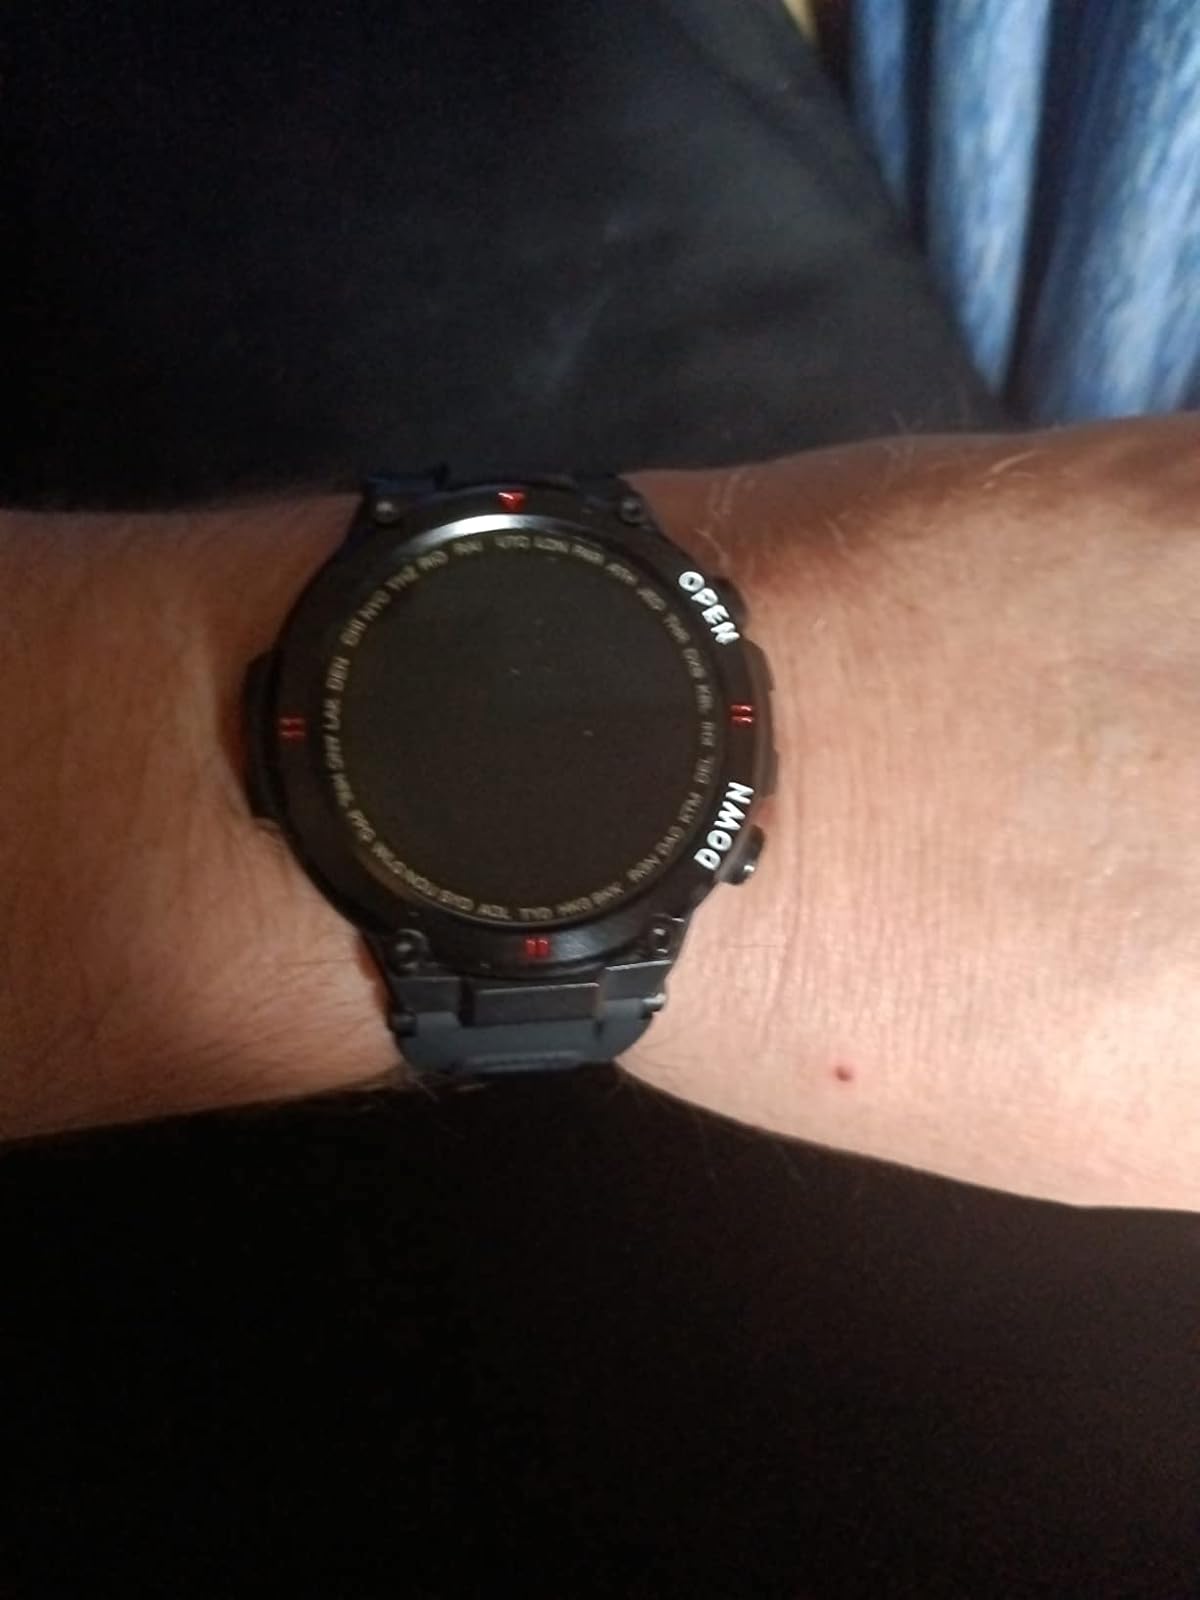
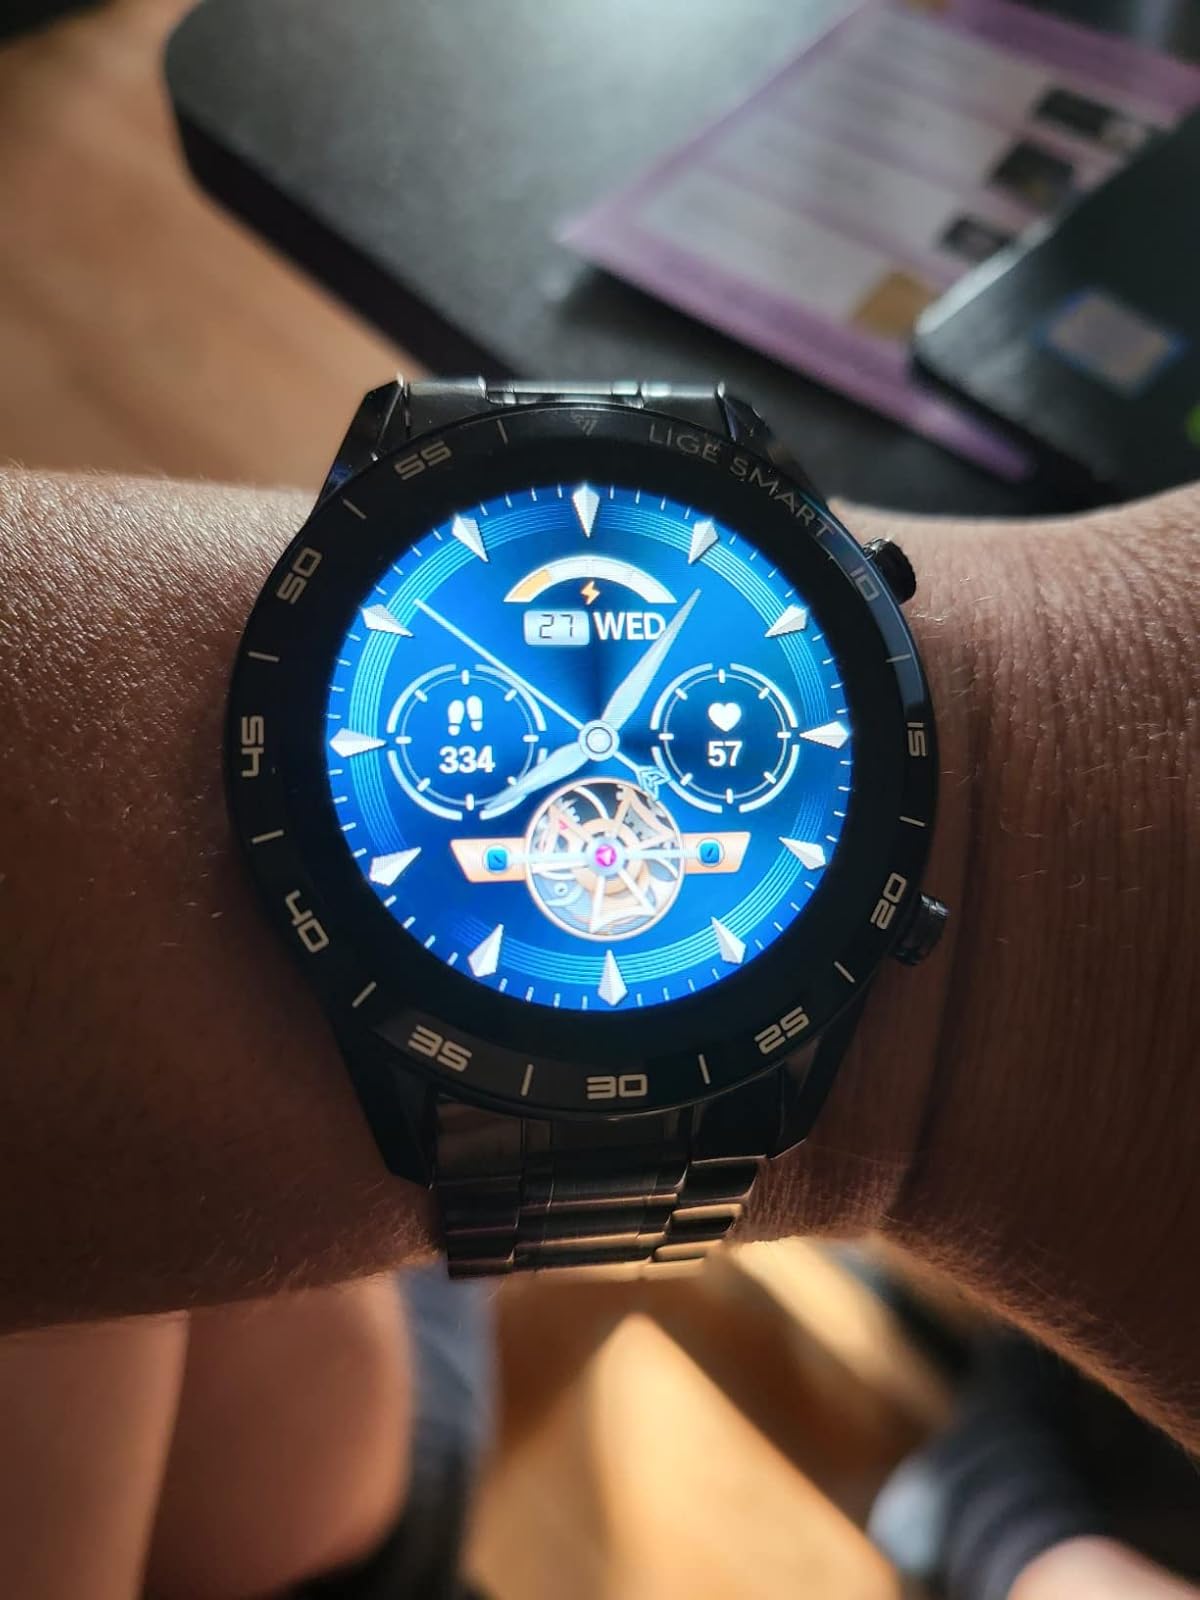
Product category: smartwatch
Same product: no